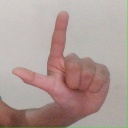
अक्षर: ल